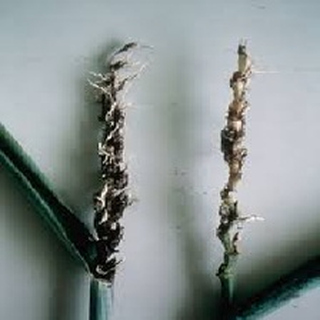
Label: wheat_smut